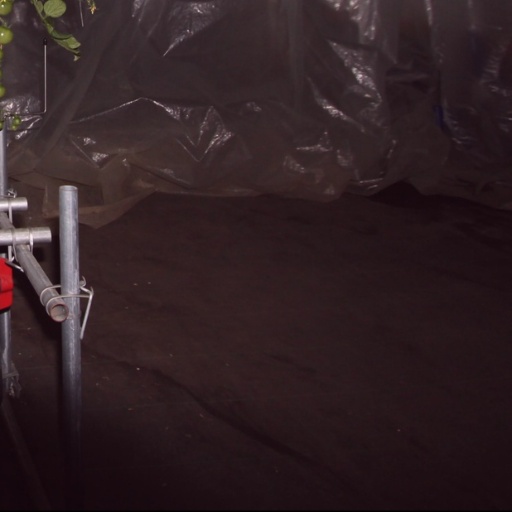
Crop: tomato